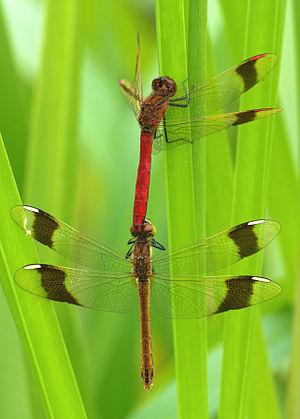
Le sympétrum du Piémont est une espèce d'insectes odonates de la famille des libellulidés.